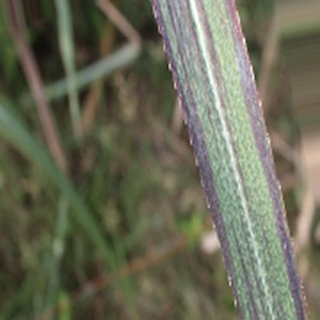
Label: sugarcane_bacterial_blight